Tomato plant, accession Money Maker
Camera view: vertical (180 deg); turntable rotation: 30 degrees
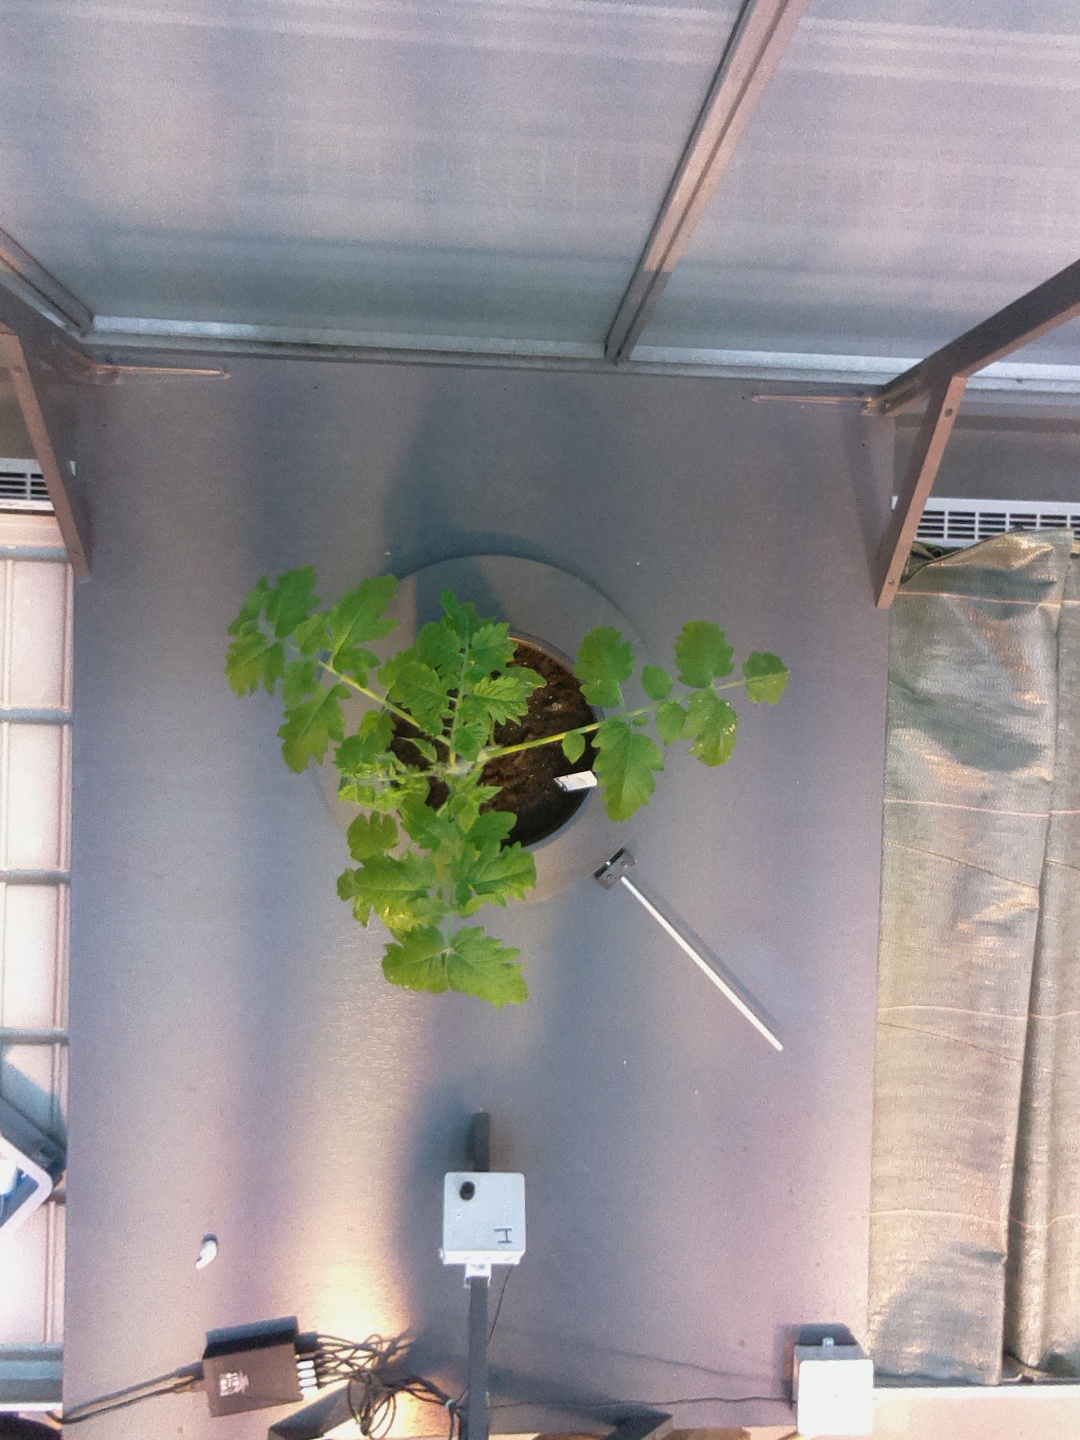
BBCH growth stage 14: 8 of true leaves visible